Norwood Club

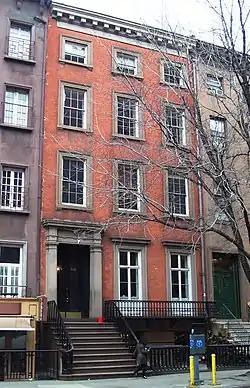
(2011)

The Norwood Club was a private members club located in the Chelsea neighborhood of Manhattan in New York City. It was founded in 2007 by Alan Linn and Steve Ruggi, who intended it to be a modern incarnation of the traditional gentlemen's club. Like the fine arts focused Century Association, the Norwood Club drew its membership from New York City's arts and creative community. Linn described the Norwood Club as a "club for the curious." The Norwood Club's members had reciprocity with other private clubs in London, Los Angeles, San Francisco, South Africa, Sydney, Paris, Dublin, Budapest, Toronto, Buenos Aires, and Shanghai.